Robert Coles (settler)

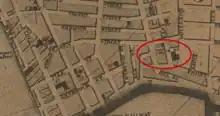
Coles Street in Providence in 1849

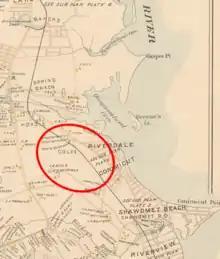
Coles Village in Warwick

A portion of present-day Wickenden Street in Providence that crosses Hope Street and stretches from Governor to Ann Streets was once called Coles Street. Coles Village, south of Hoxie Village in Warwick, Rhode Island, bears the family name.